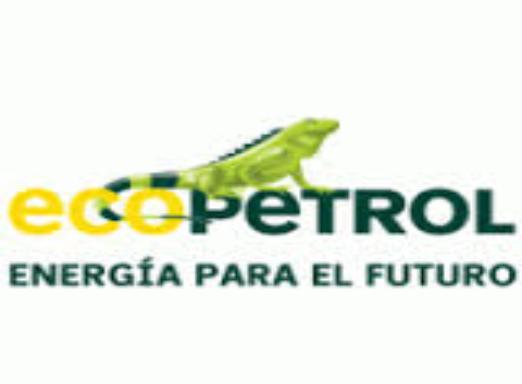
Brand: Ecopetrol
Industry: Transportation